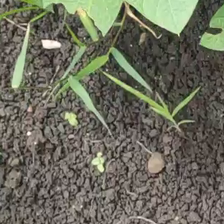
Weed species: Digitaria_SP_(Digitaria Sanguinalis )